Grayson–Gravely House

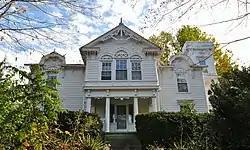
Grayson–Gravely House, October 2013

Grayson–Gravely House is a historic home located near Graysontown, Montgomery County, Virginia. The house was built in 1891, and is a two-story, three-bay, frame Victorian dwelling with a central passage plan. It has a standing seam metal gable roof. It has a three-bay porch supported by Doric order columns and a three-stage tower with rooms on the first and third floors and a porch on the second, The porches feature a number of decorative elements including elaborate sawn balusters, a frieze with brackets, dentils, and tablets.